Friends School Kamusinga

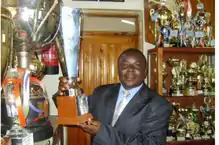
Former school principal Edwin Namachanja, showcasing some of the school's accolades

Upon arrival, every form 1 student is assigned to a 'guardian' who is a form 2 student who will help the new student find his way around the school in the first few weeks.